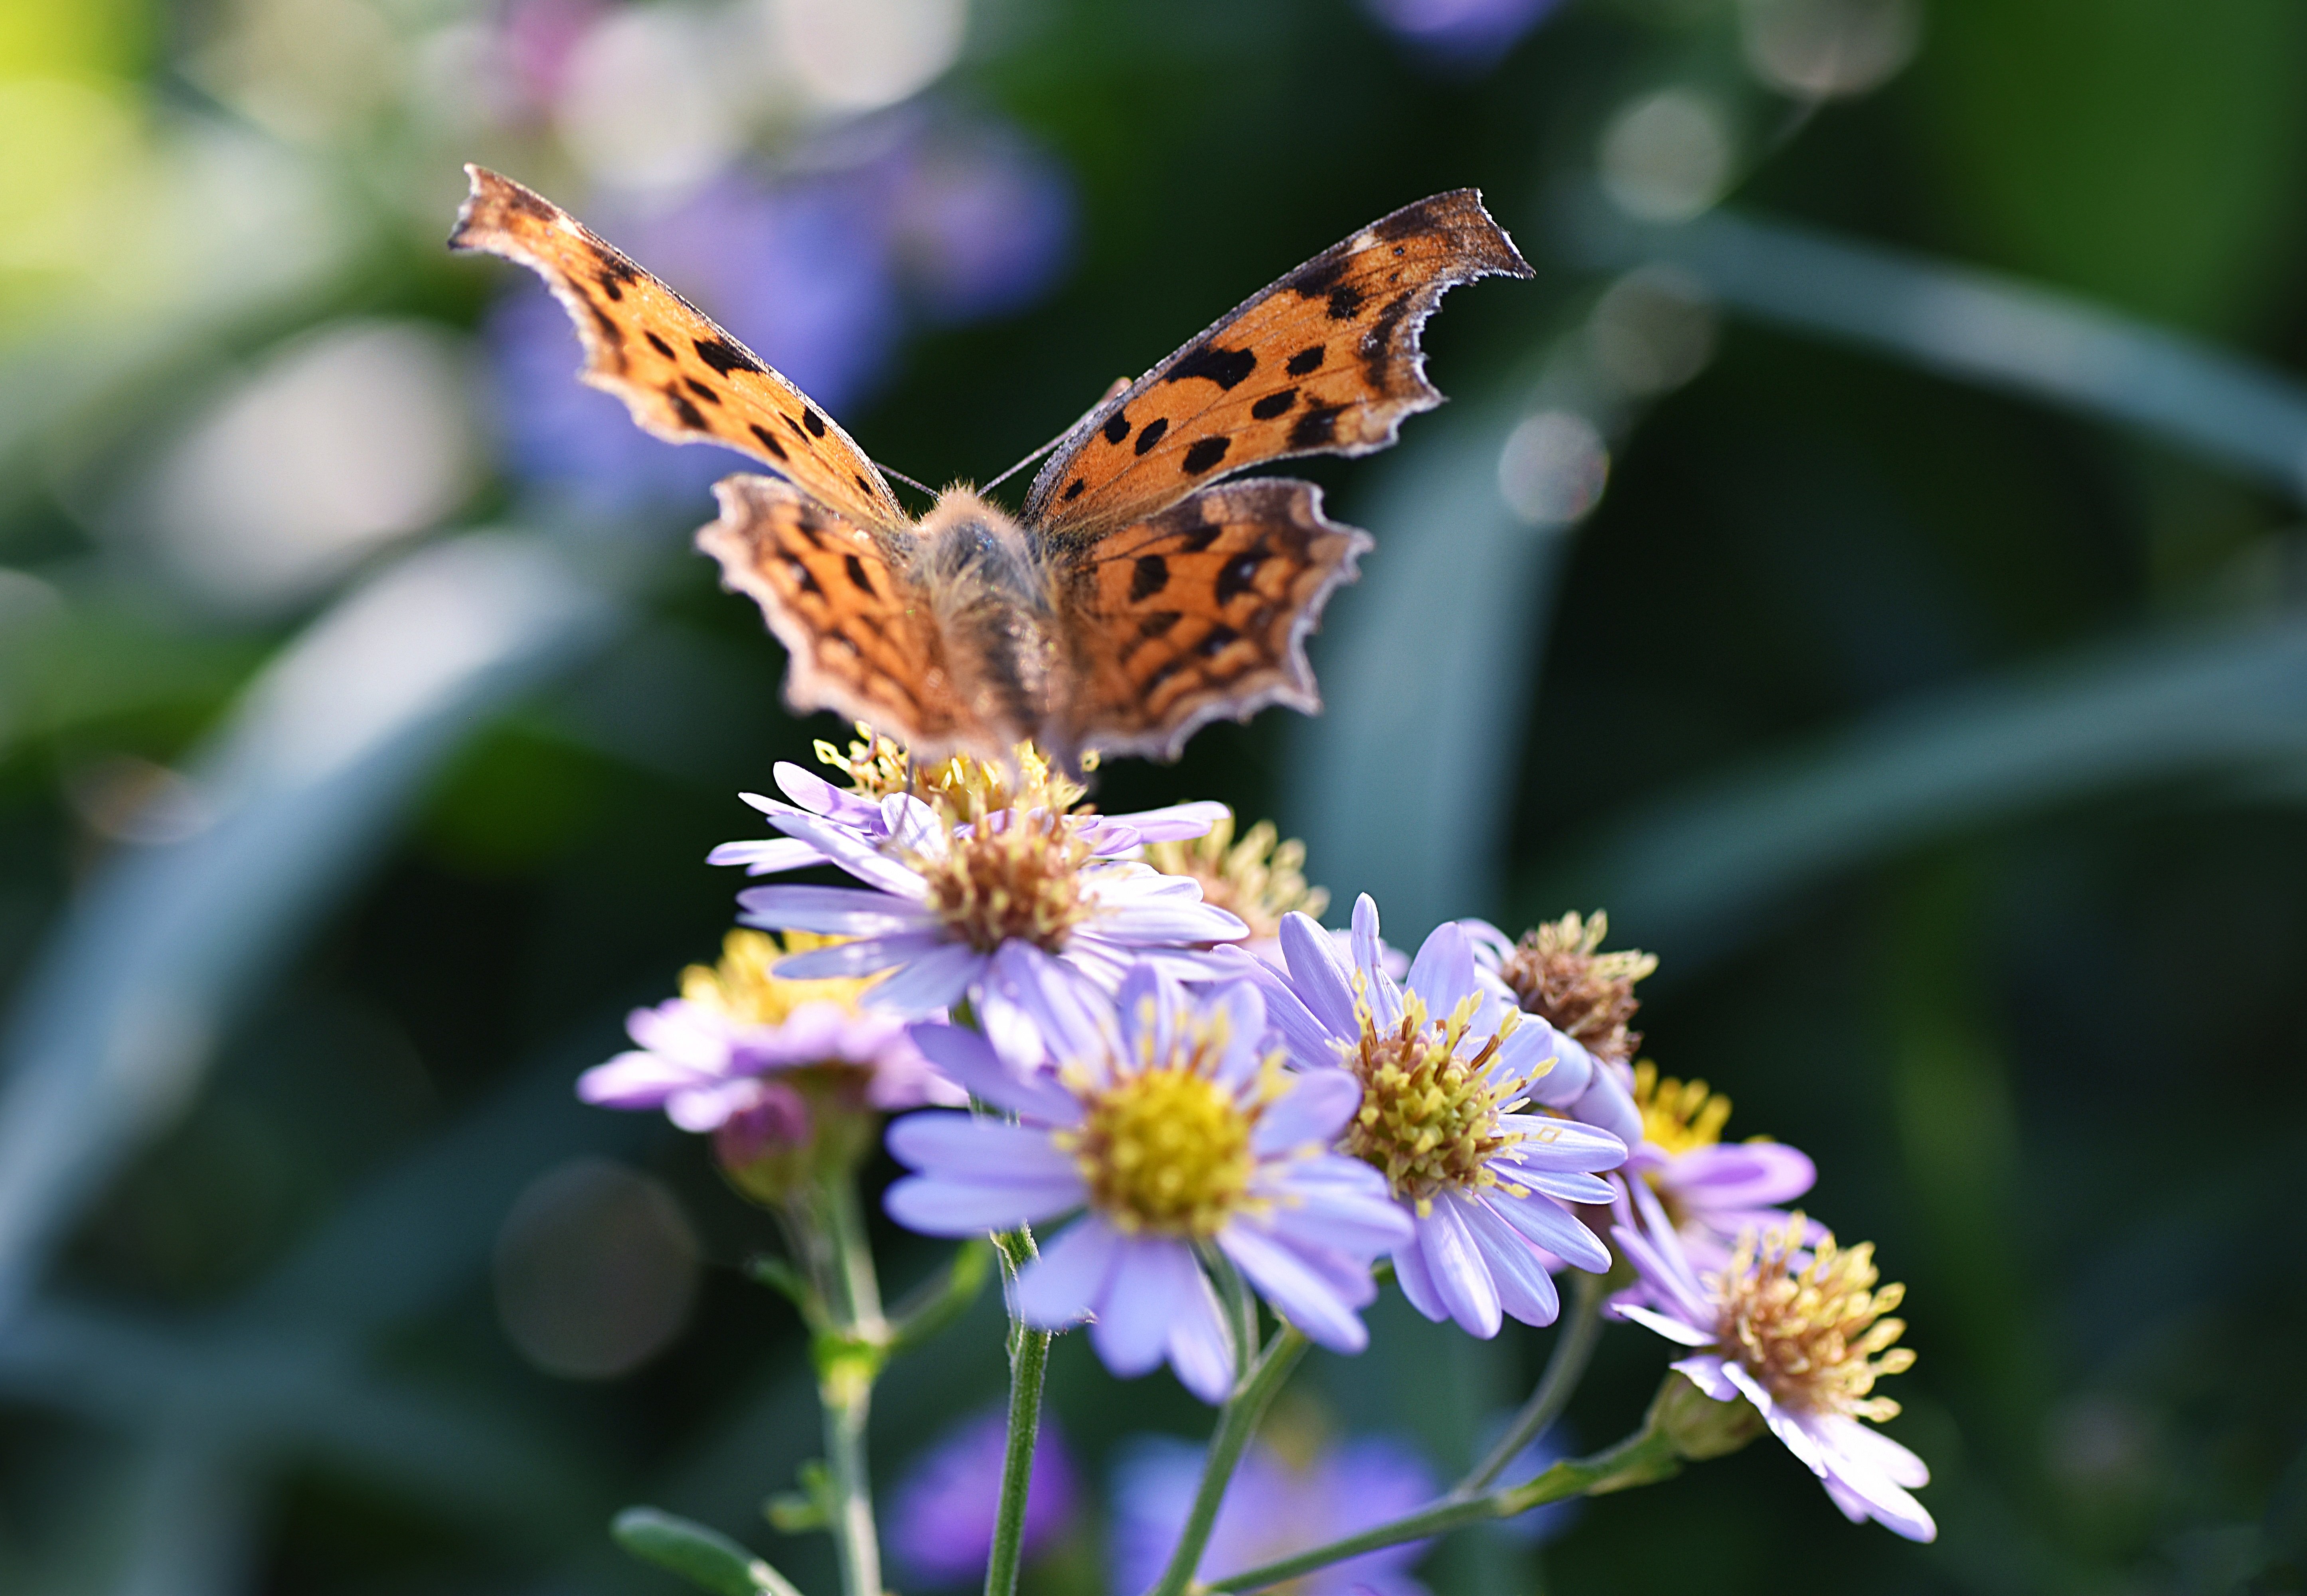
natural, flower, plant, pollinator, Polygonia, insect, butterfly, arthropod, petal, moths and butterflies, honeybee, argynnis, european michaelmas daisy, flowering plant, blue wood aster, aglais, silver washed fritillary, pollen, new england aster, invertebrate, membrane winged insect, tatarian aster, wildflower, monarch butterfly, daisy family, aromatic aster, herbaceous plant, wildlife, art, macro photography, annual plant, moth, Forb, skipper butterfly, Dark green fritillary, small tortoiseshell, bee, bumblebee, nymphalis, herb, issoria, brush footed butterfly, lycaenid, Megachilidae, buddleia, Small pearl bordered butterfly, riodinidae, sunflower, photography, pieridae, new york aster, lily family, queen of spain fritillary